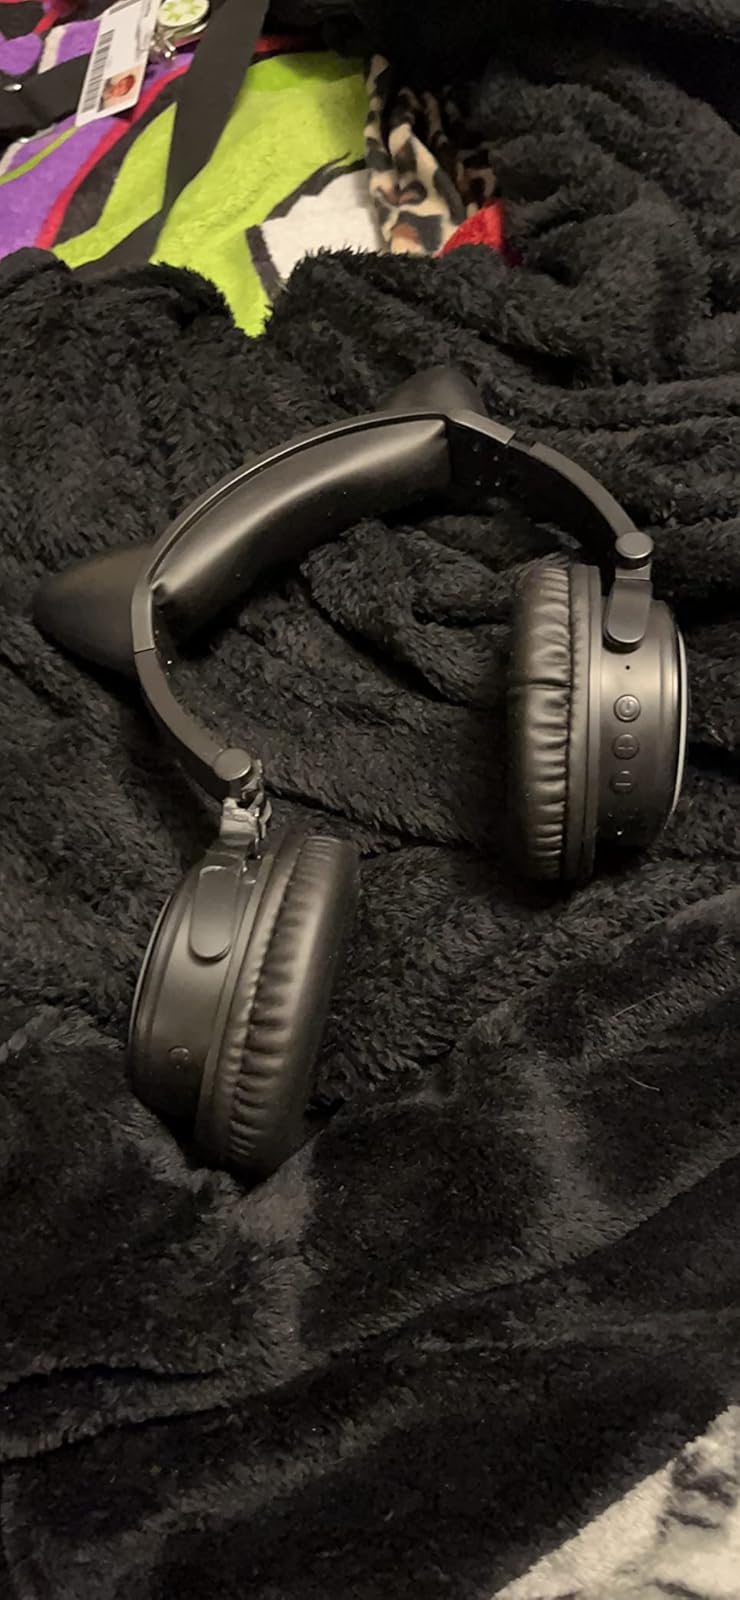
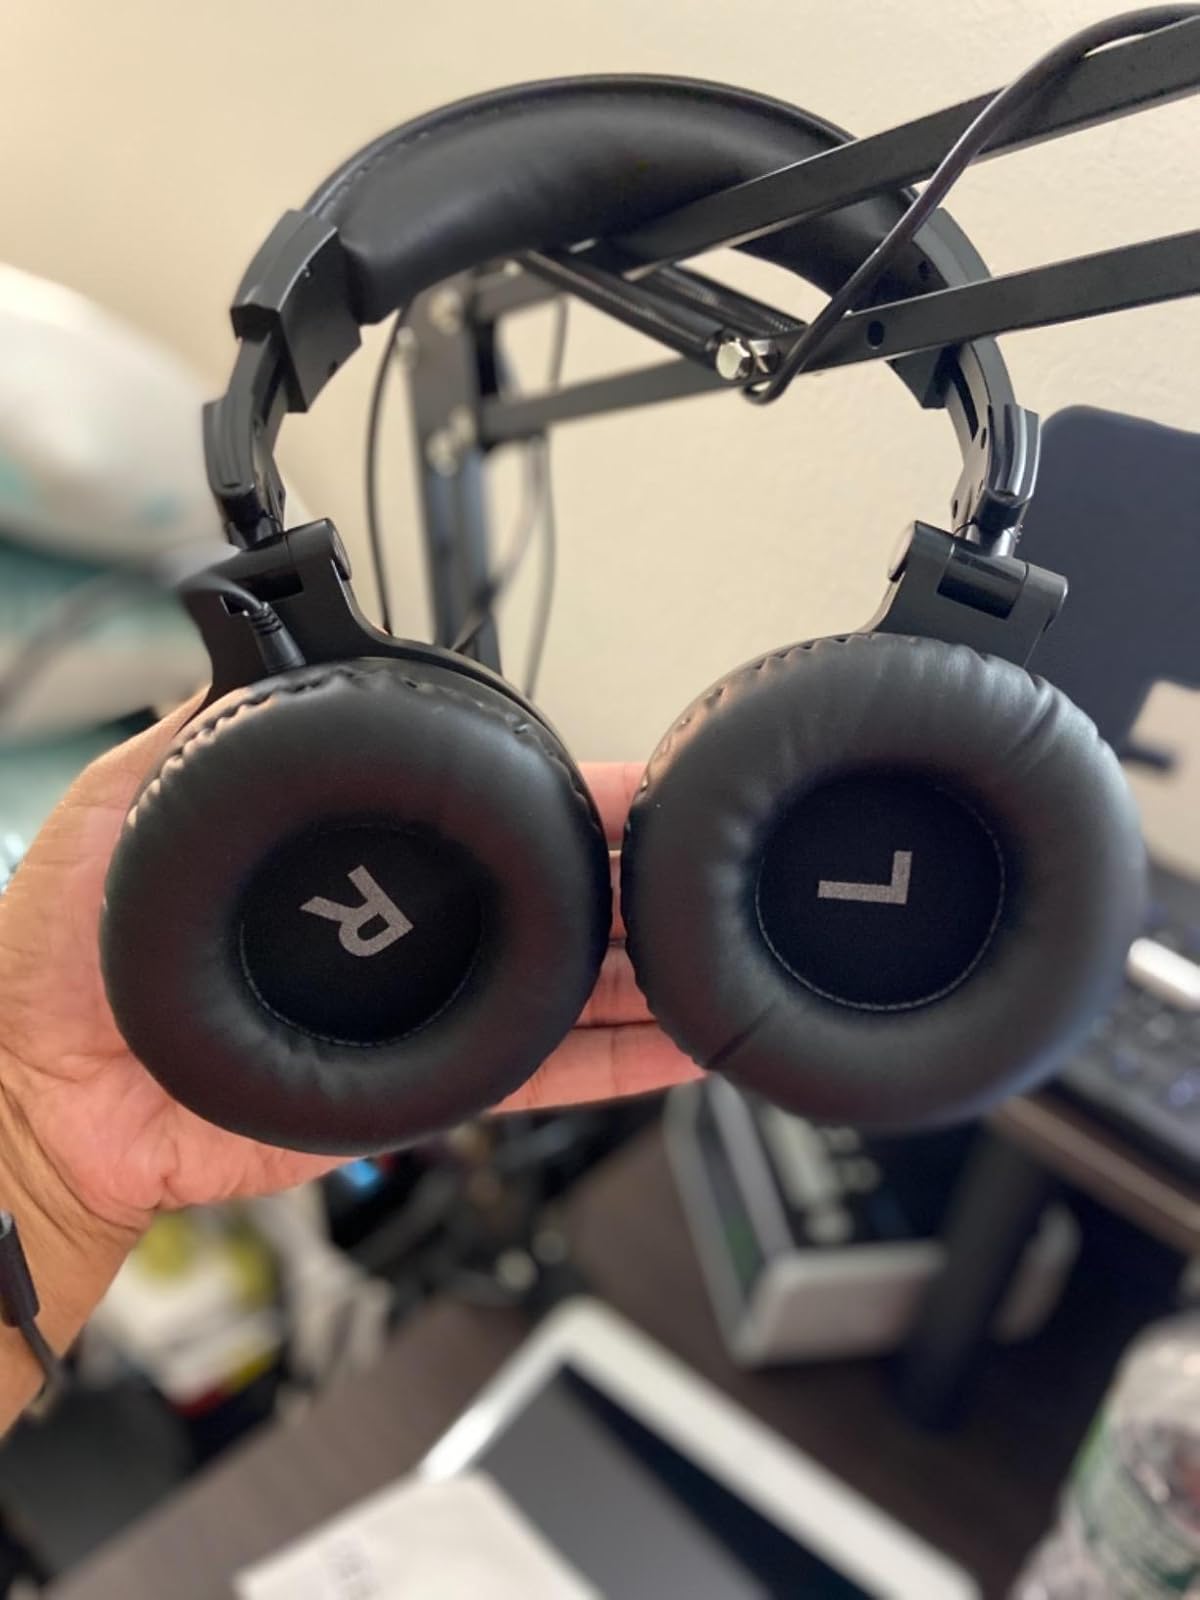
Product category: headphones
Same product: no